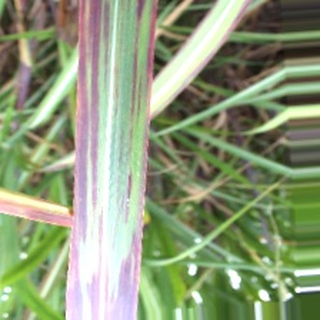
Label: sugarcane_bacterial_blight